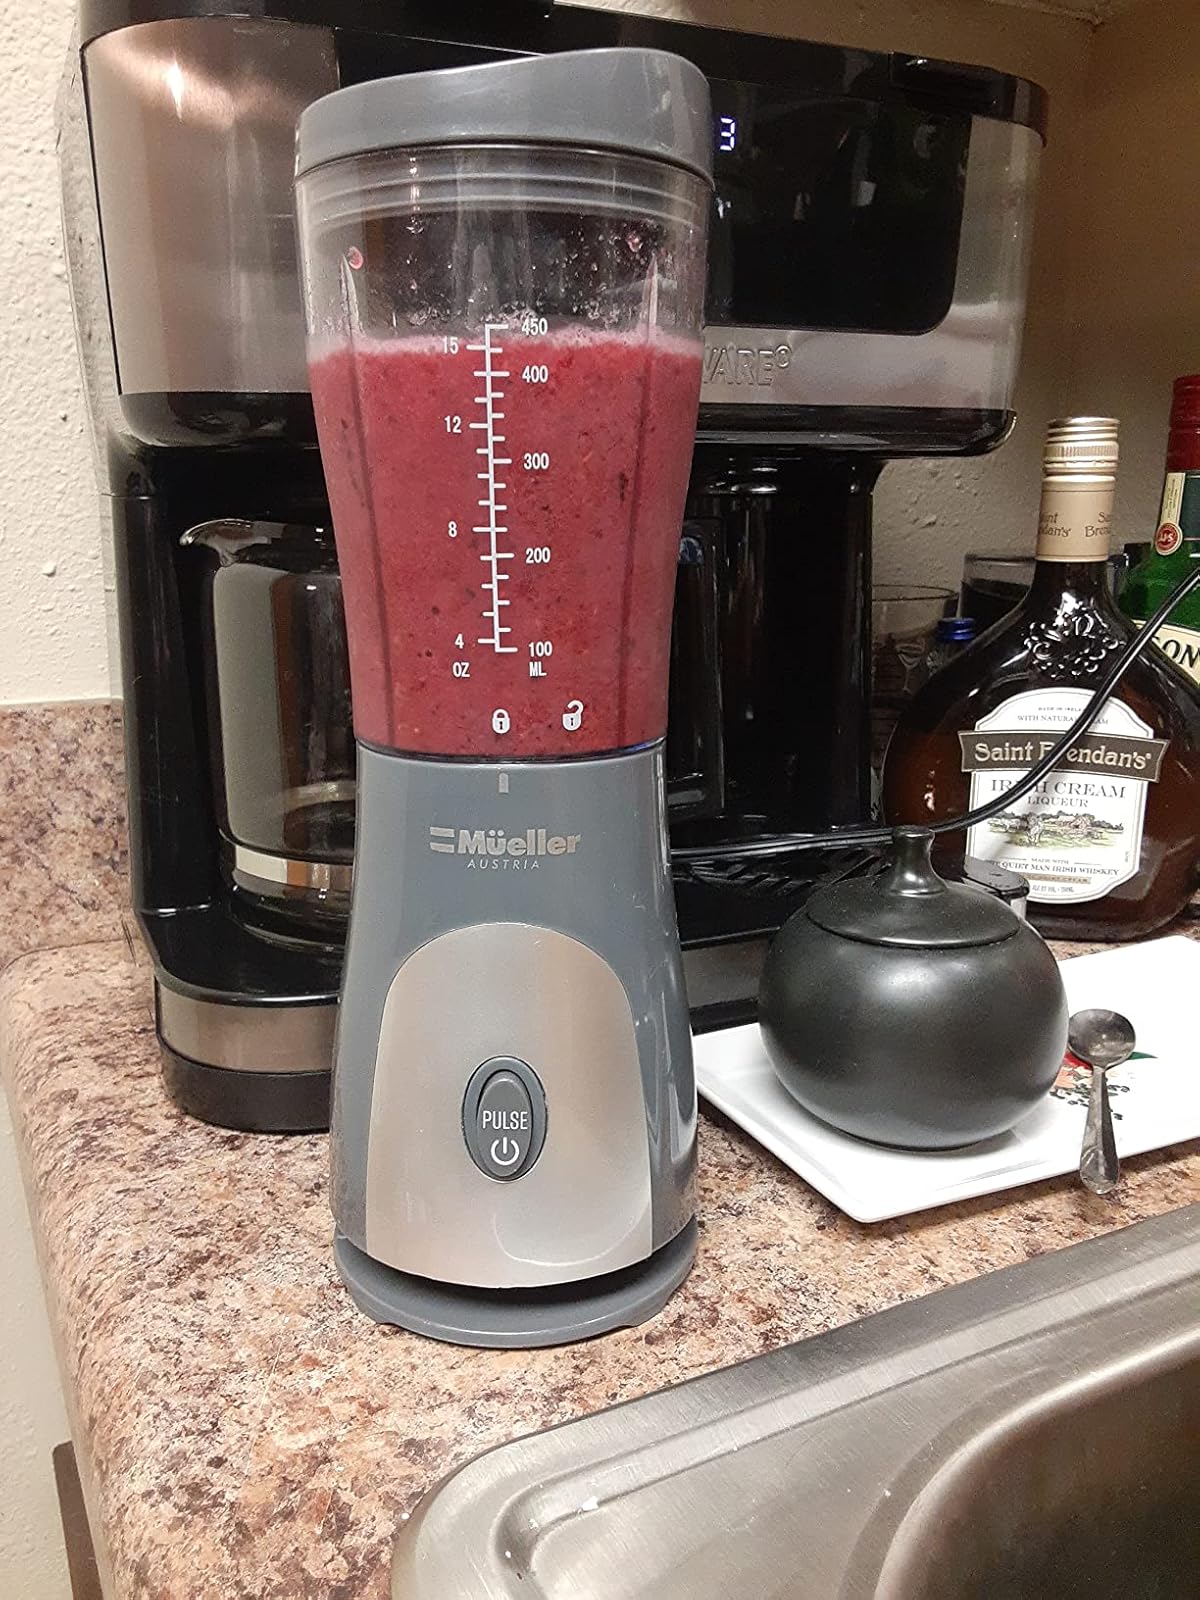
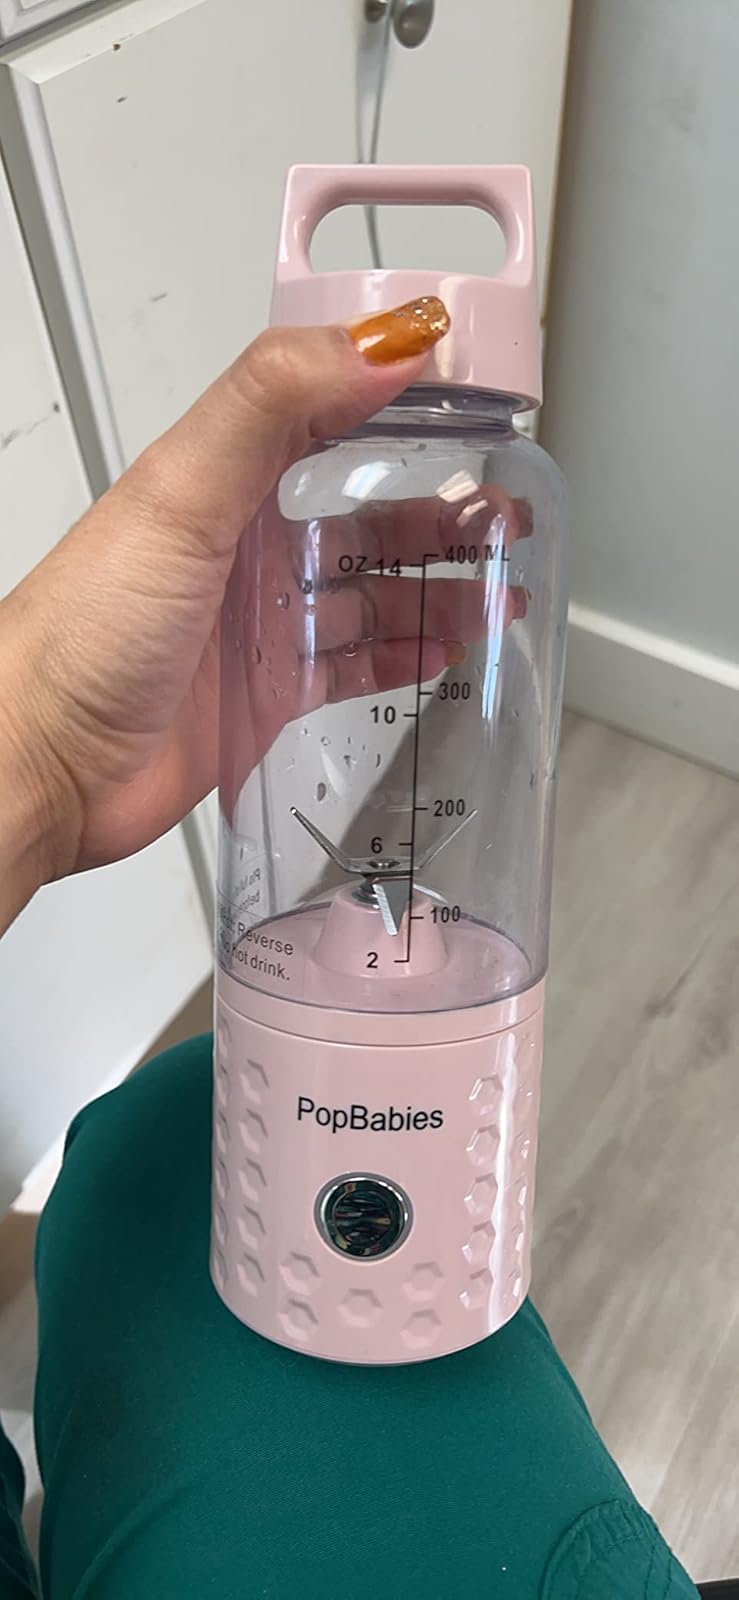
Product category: items_blender
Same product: no